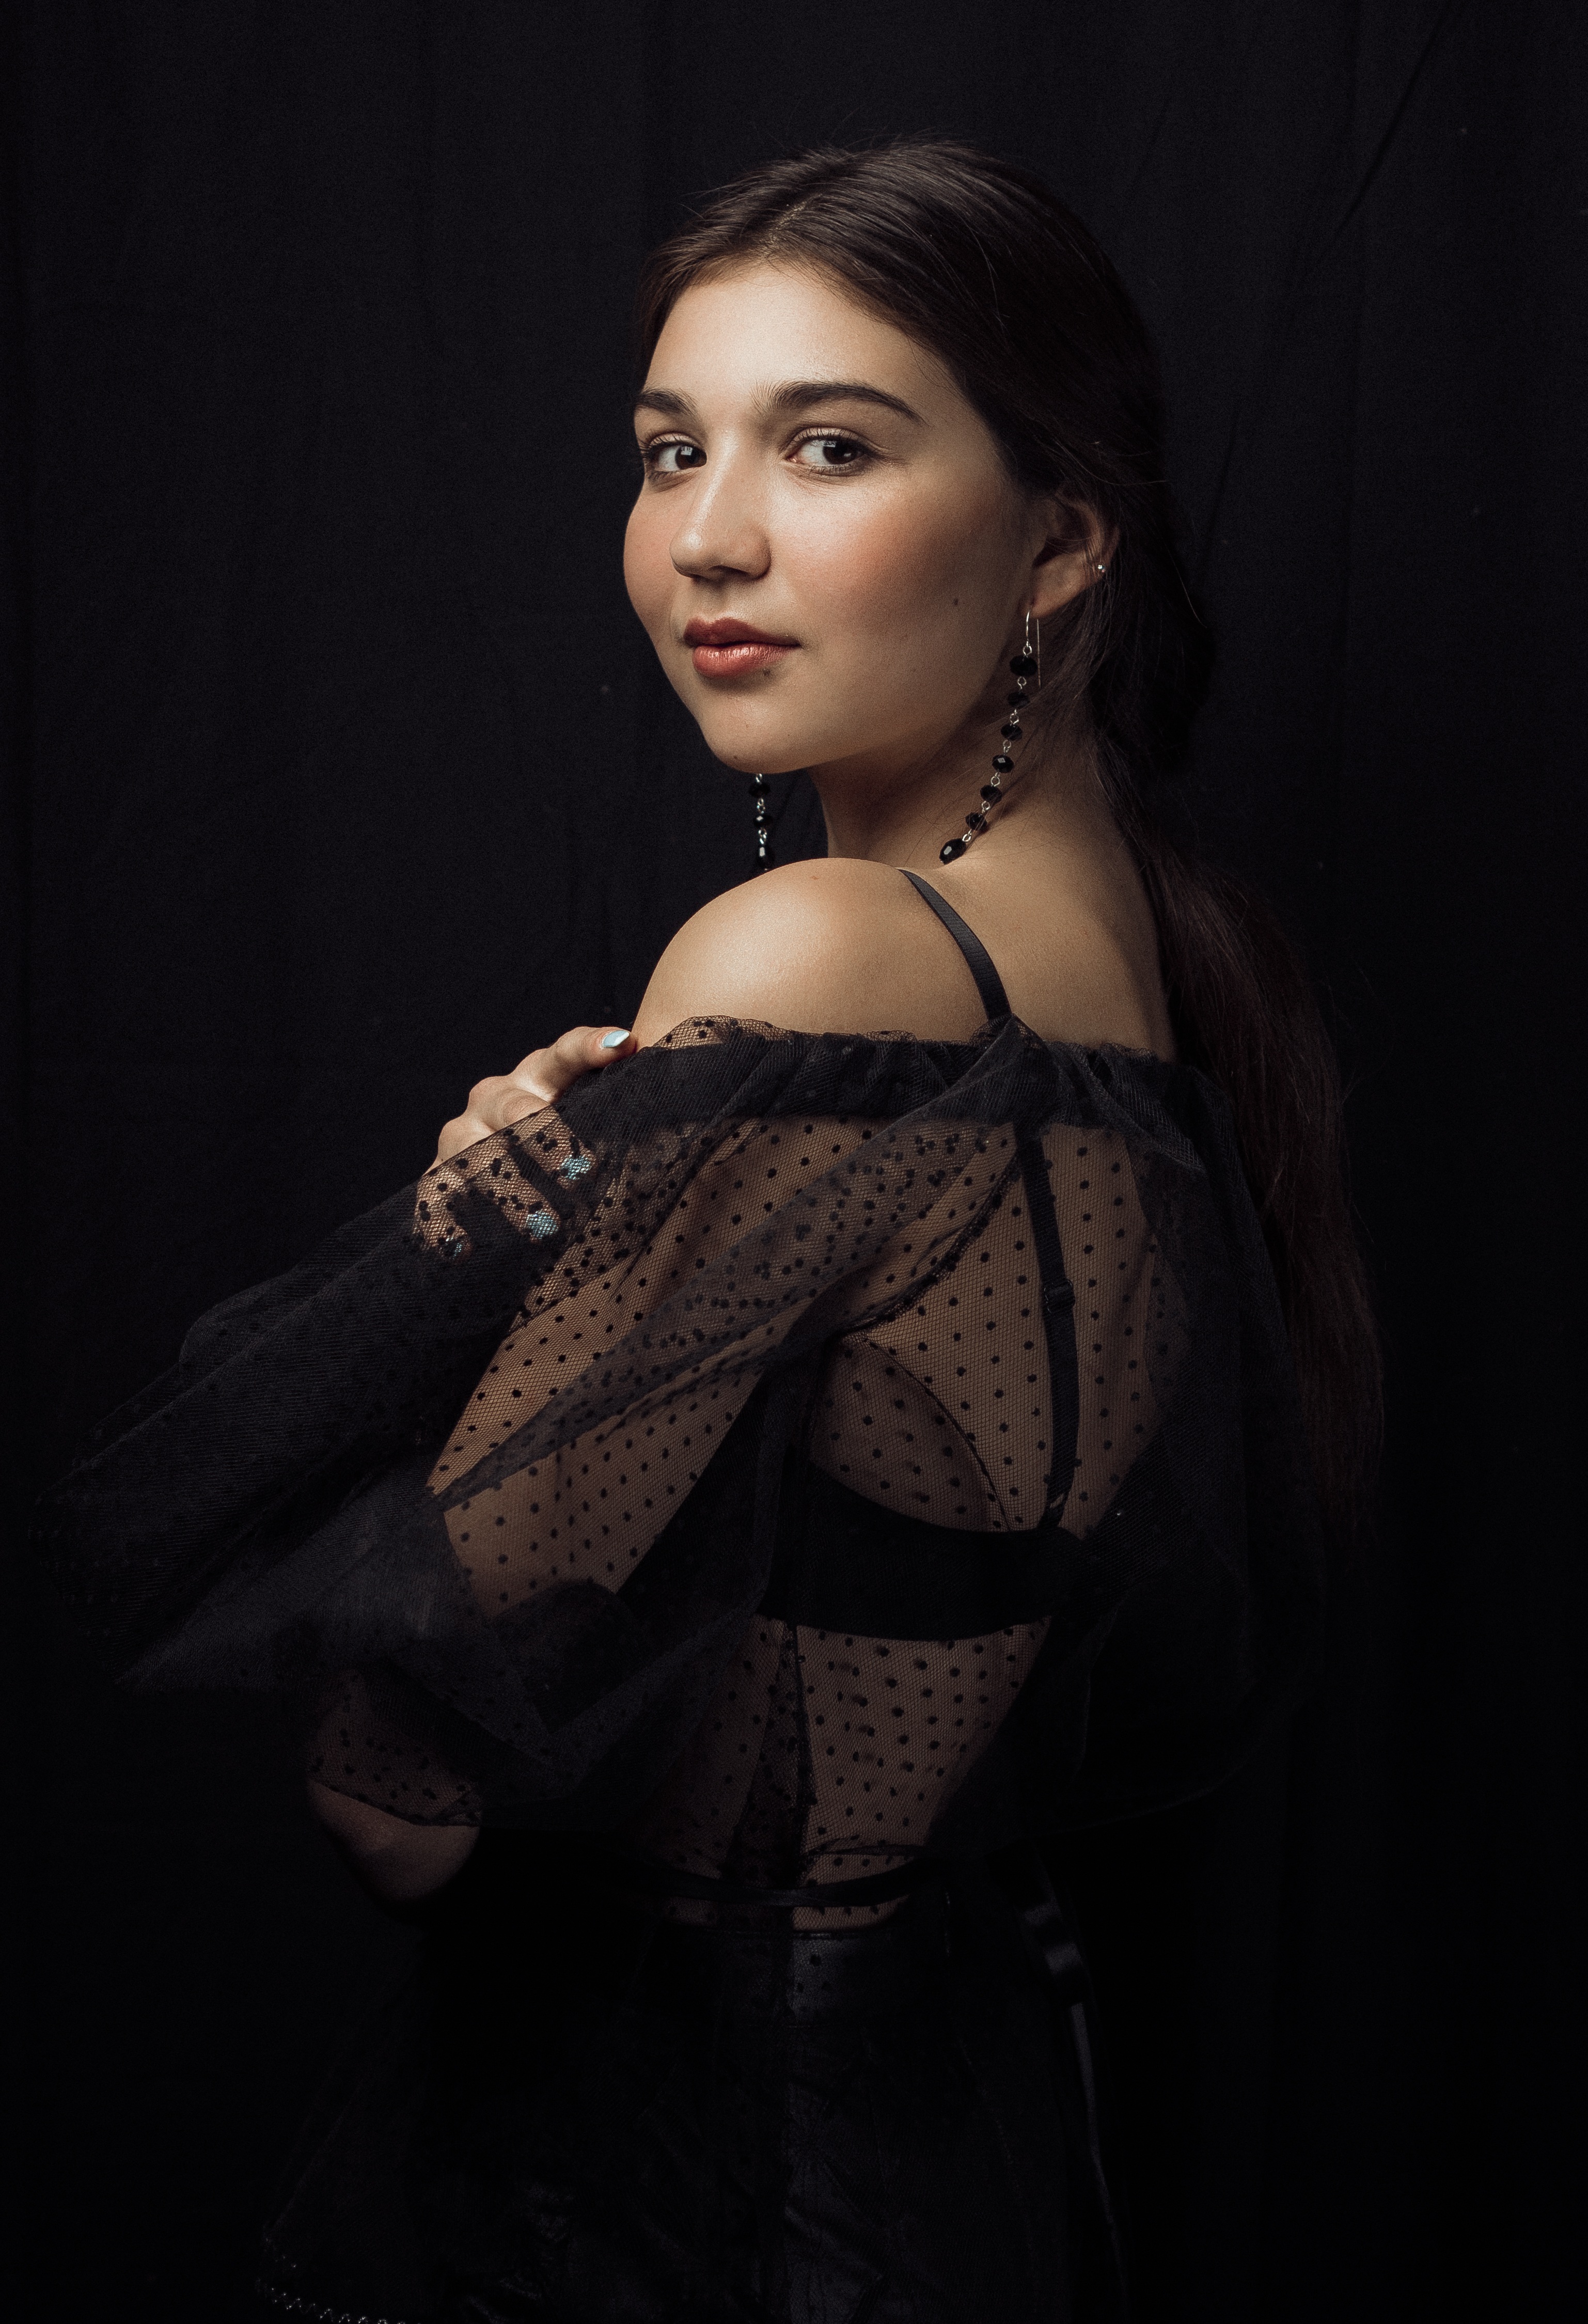
girl, woman, photography, view, female, portrait, model, darkness, fashion, black, lady, hairstyle, long hair, human body, black hair, dress, hands, eye, beauty, abdomen, photo shoot, brown hair, portrait photography, art model, reticulum